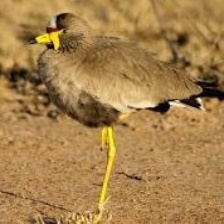
Species: WATTLED LAPWING
Scientific name: VANELLUS INDICUS